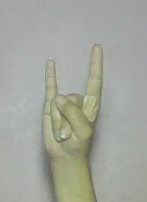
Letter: la